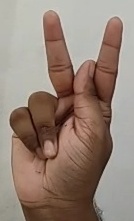
ASL sign: K